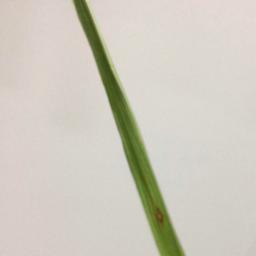
Label: Rice___Leaf_Blast